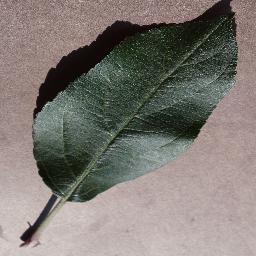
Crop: apple
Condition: healthy